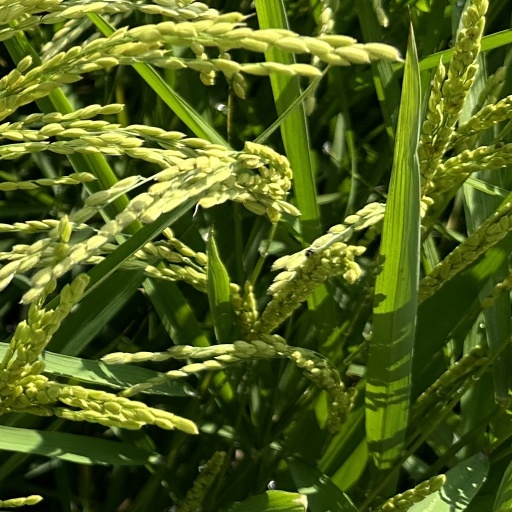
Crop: rice